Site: brandenburg
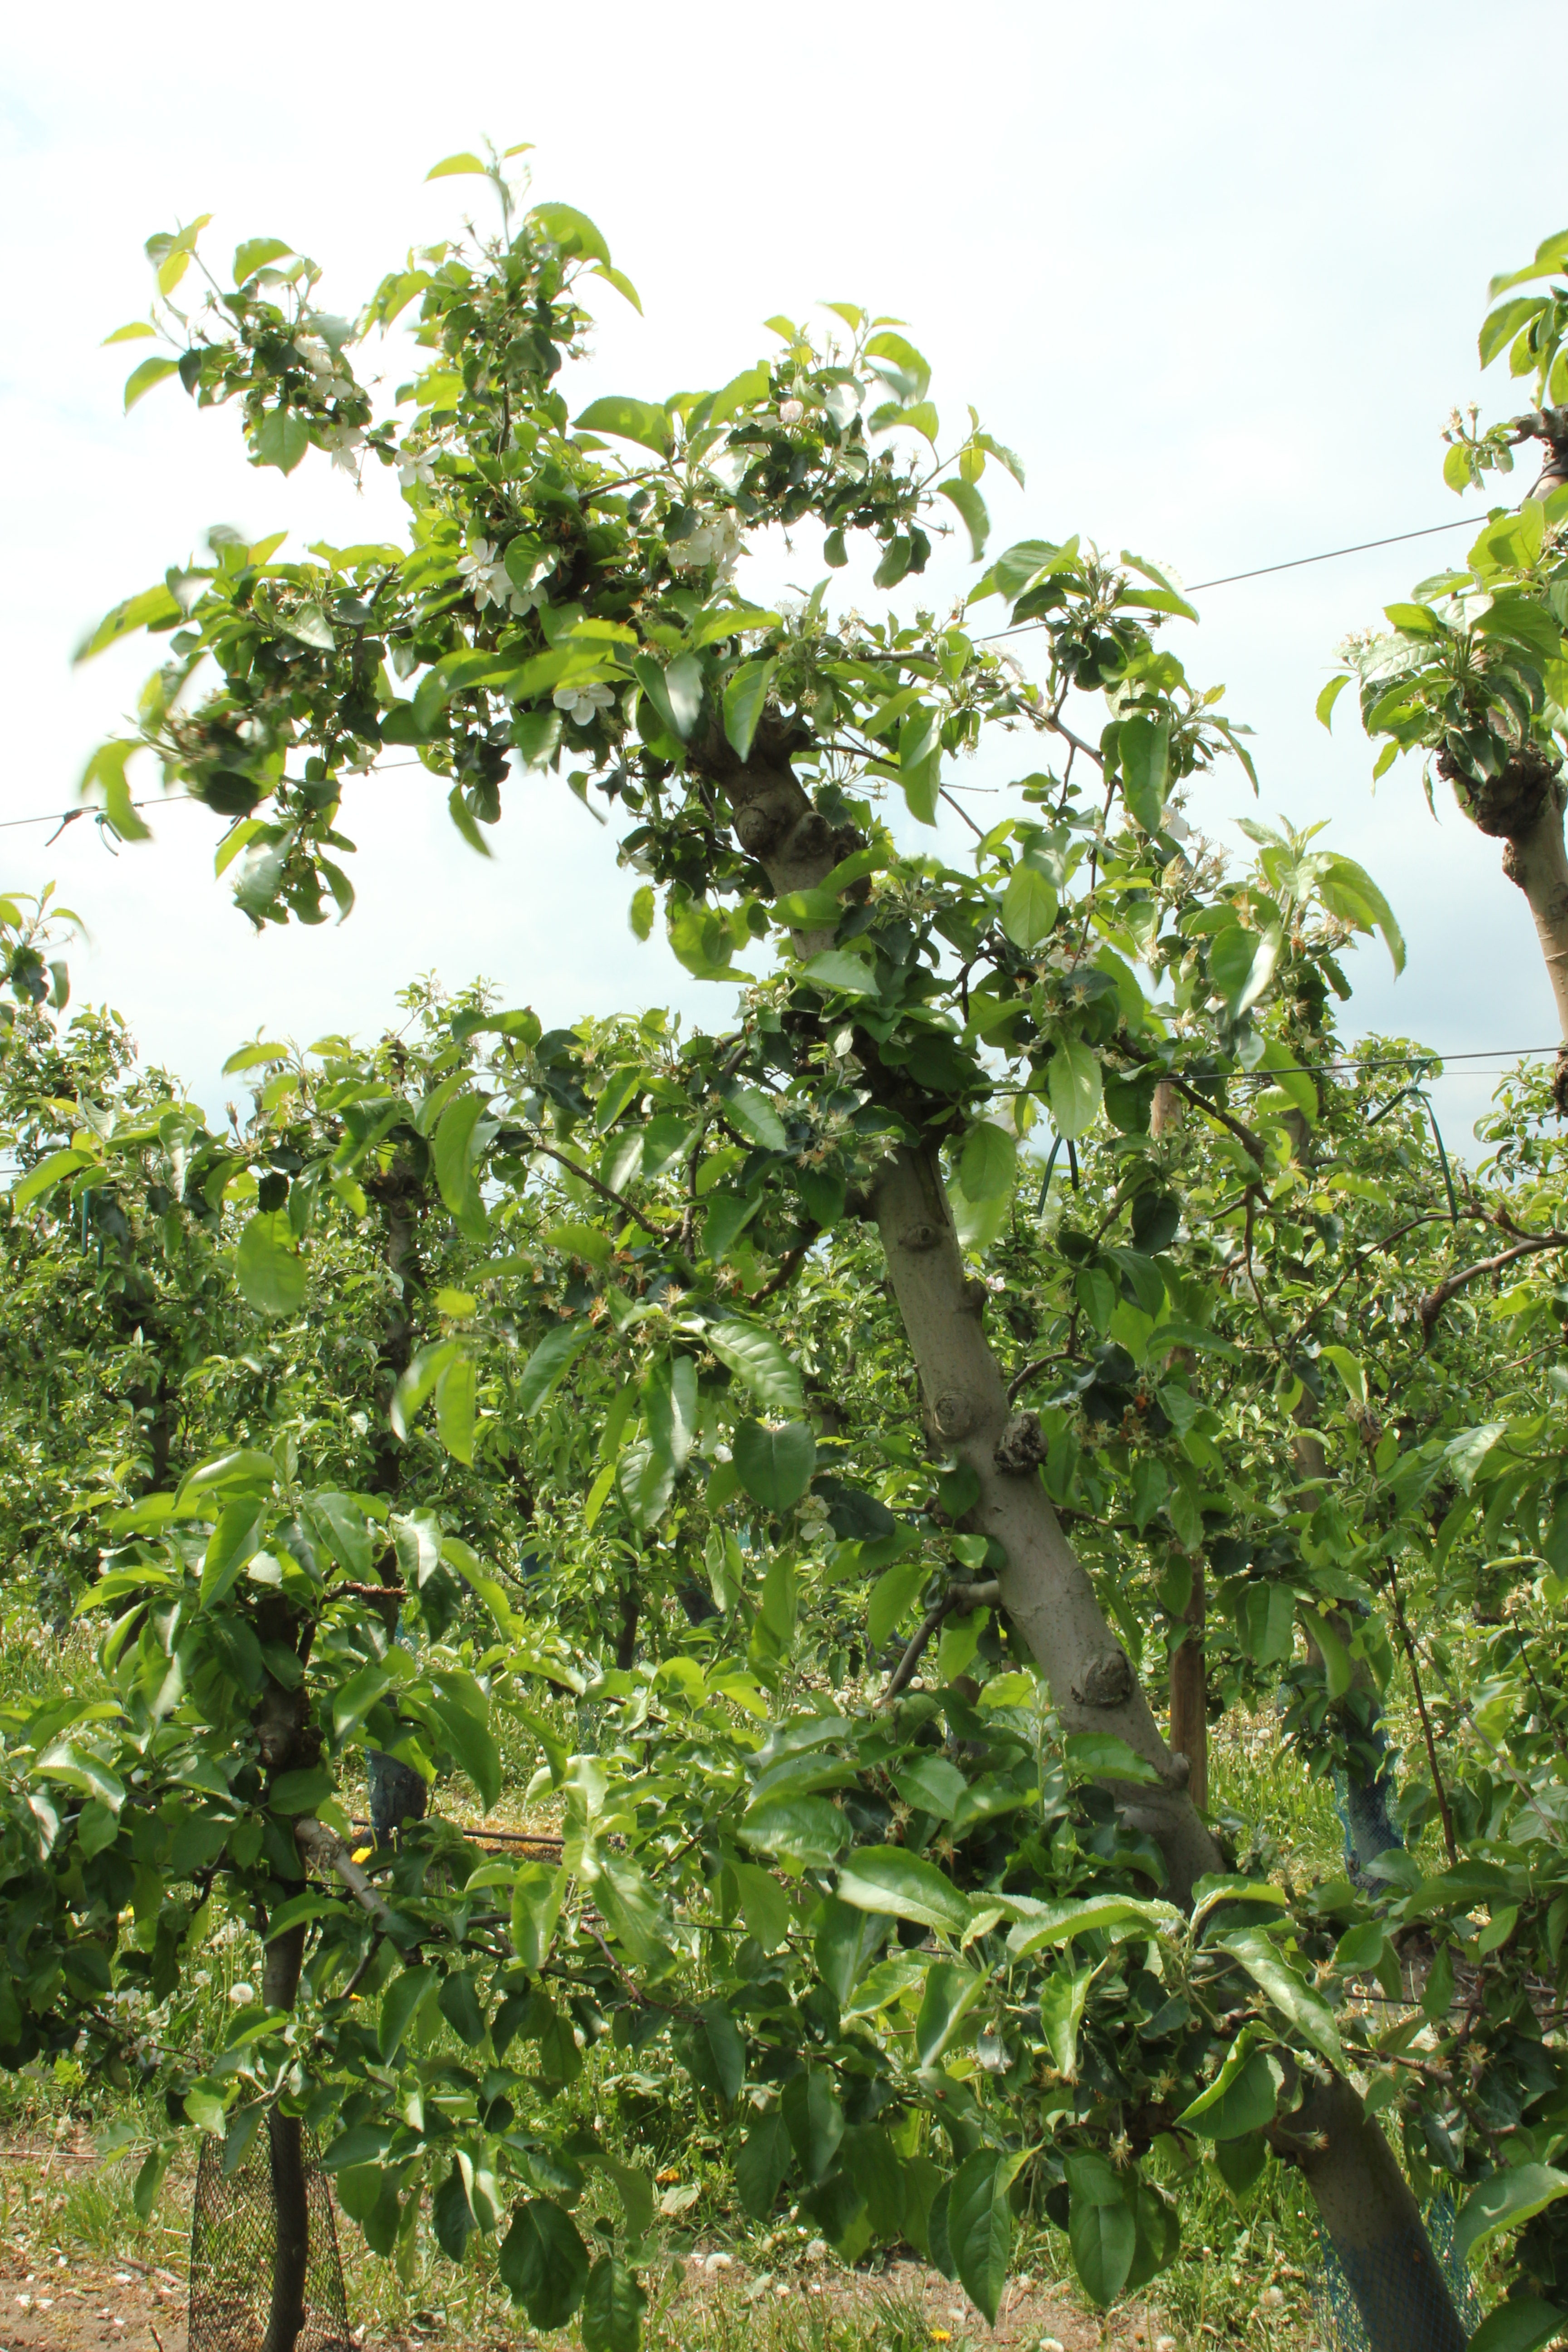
Growth stage (BBCH 67): Flowering